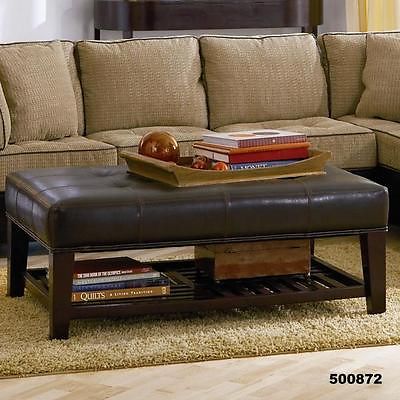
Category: table